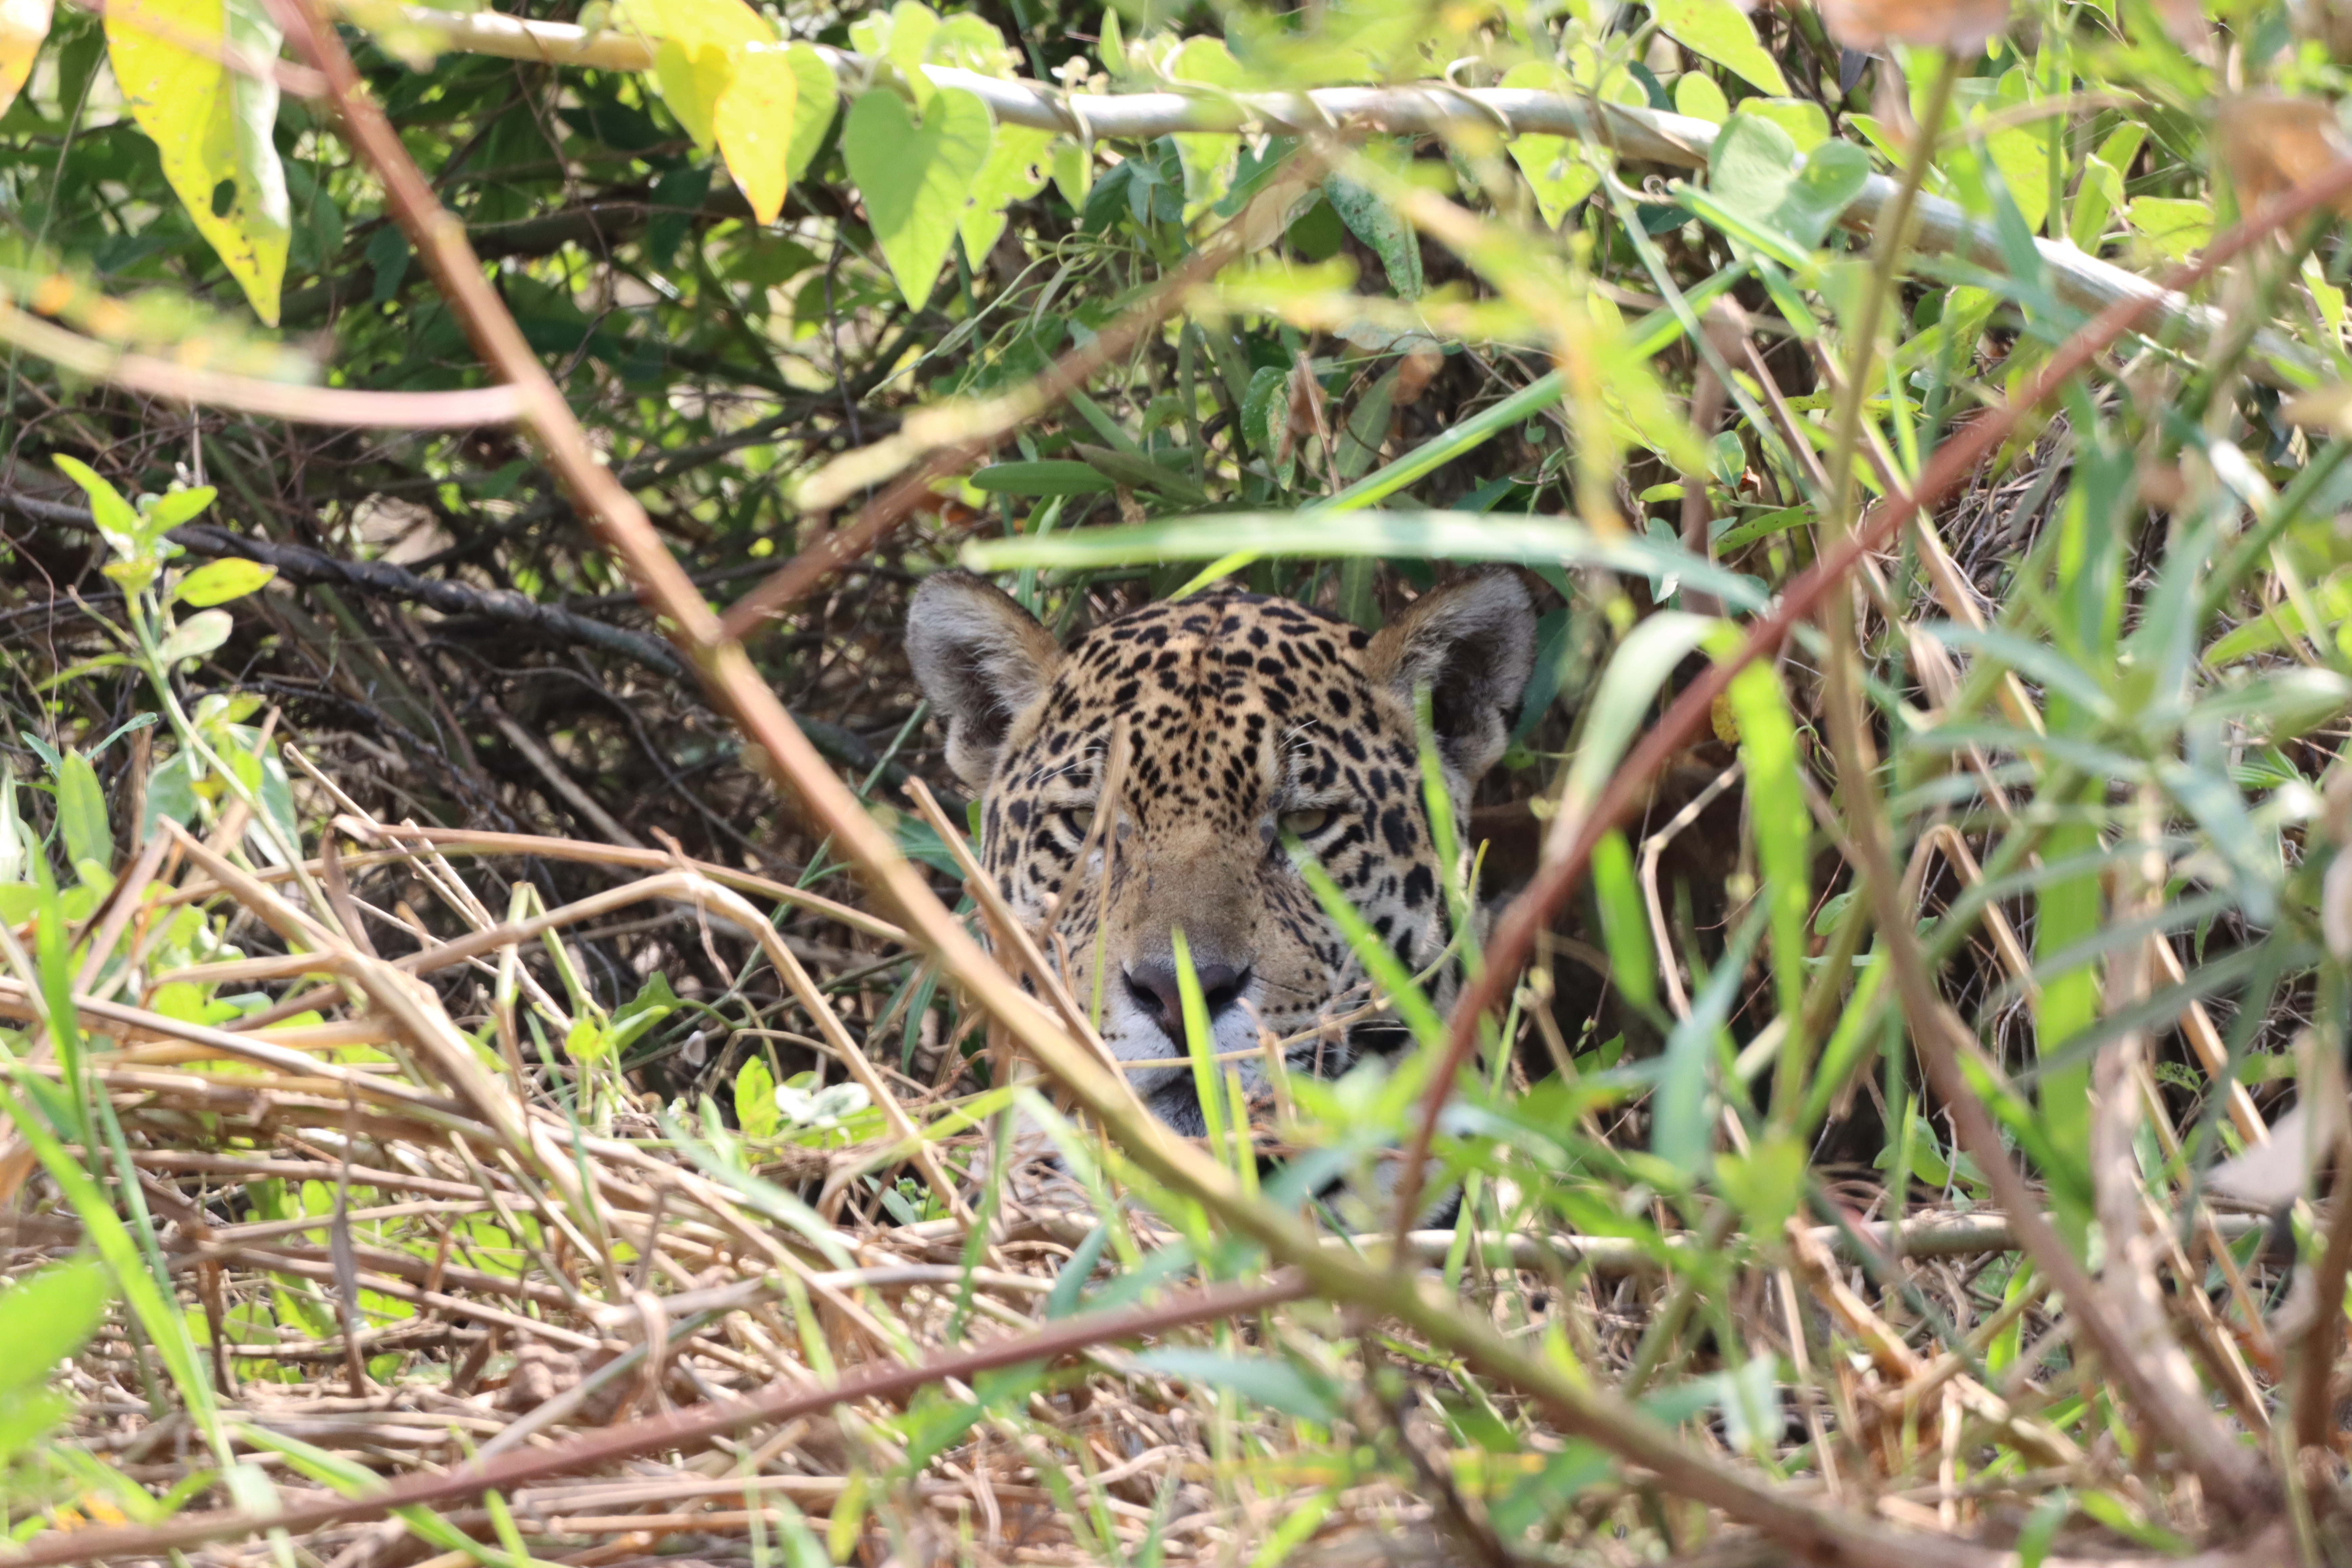
Jaguar: Kamaikua